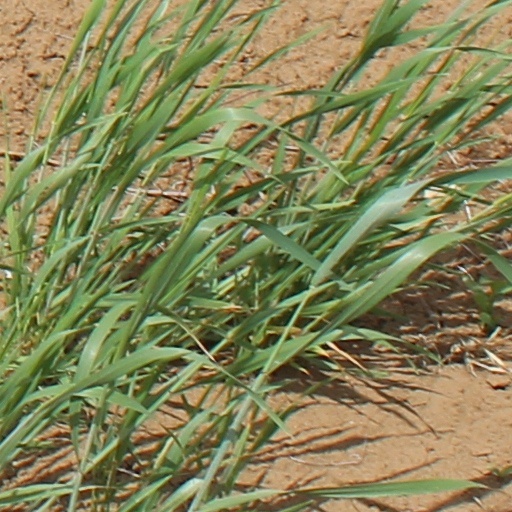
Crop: wheat